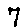
Label: 7